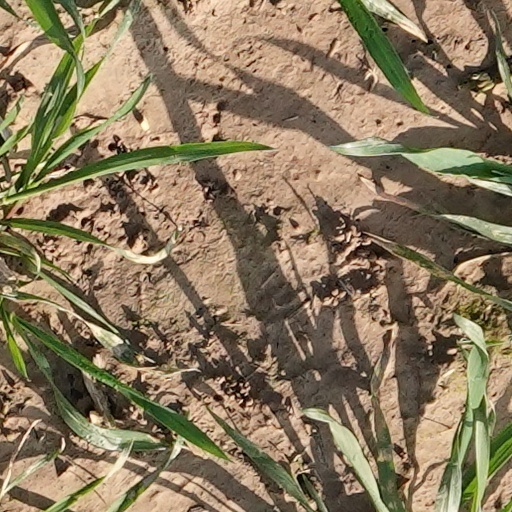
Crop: wheat